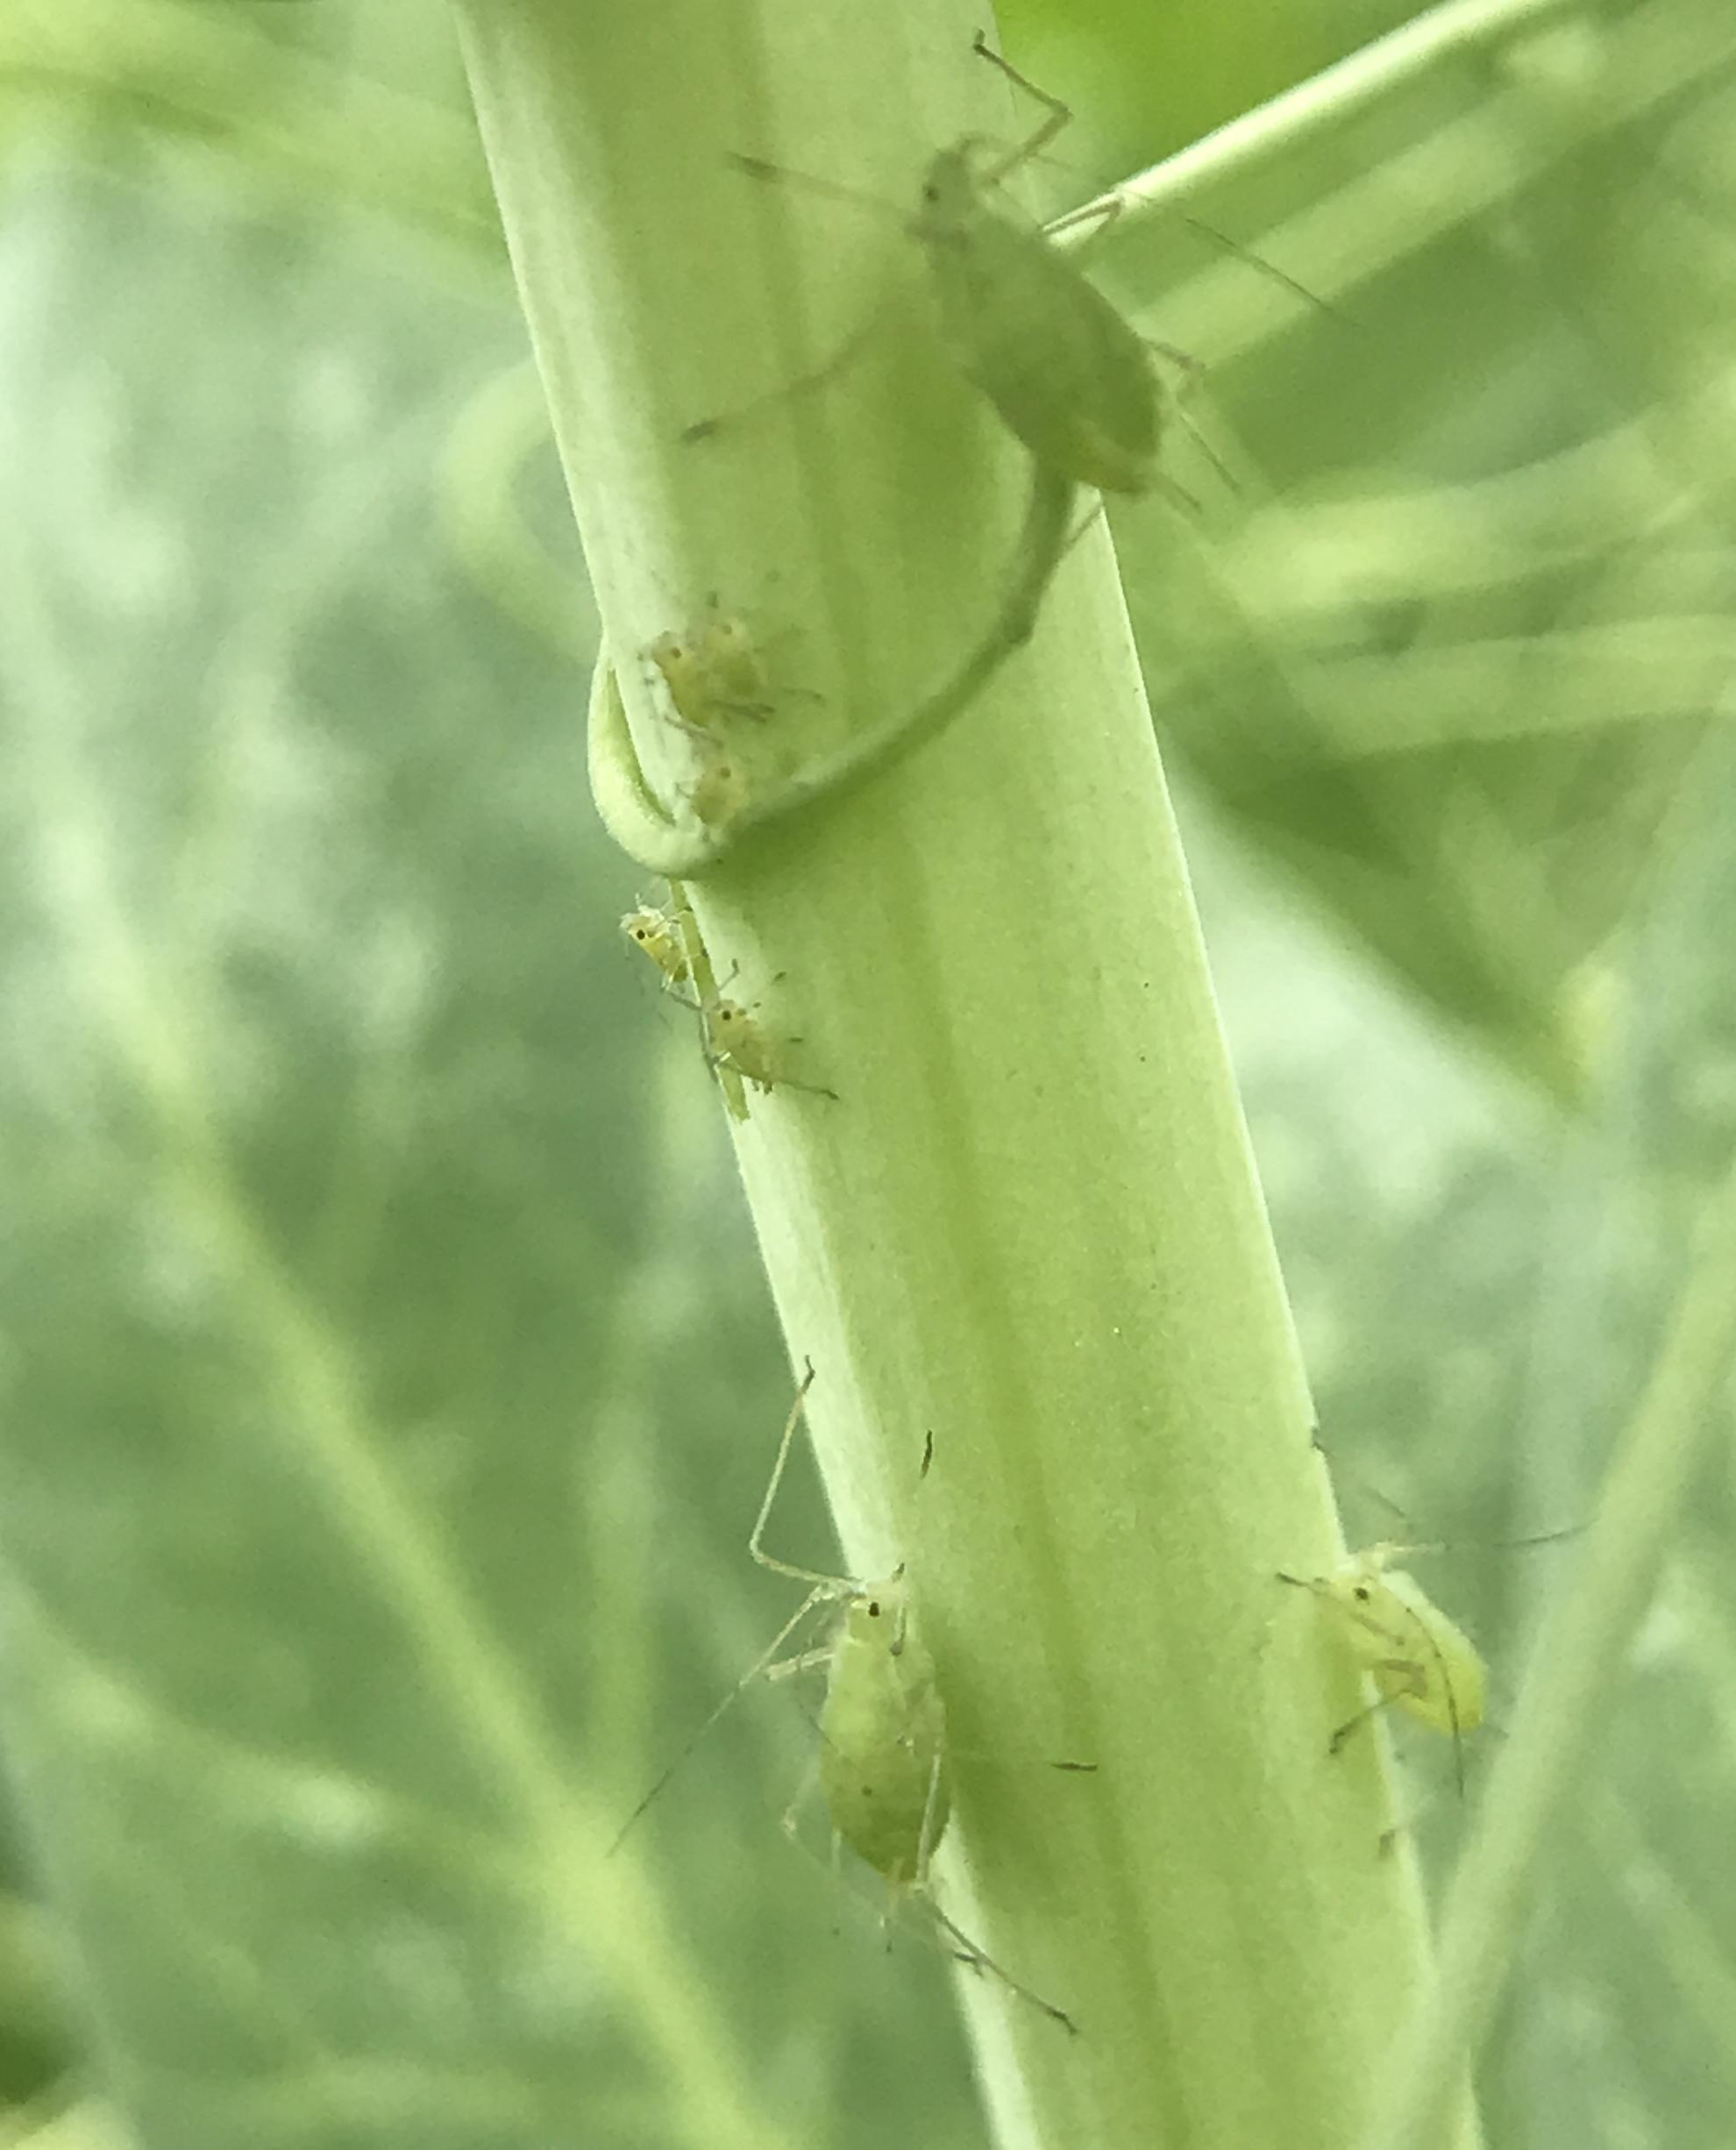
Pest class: pea_aphid